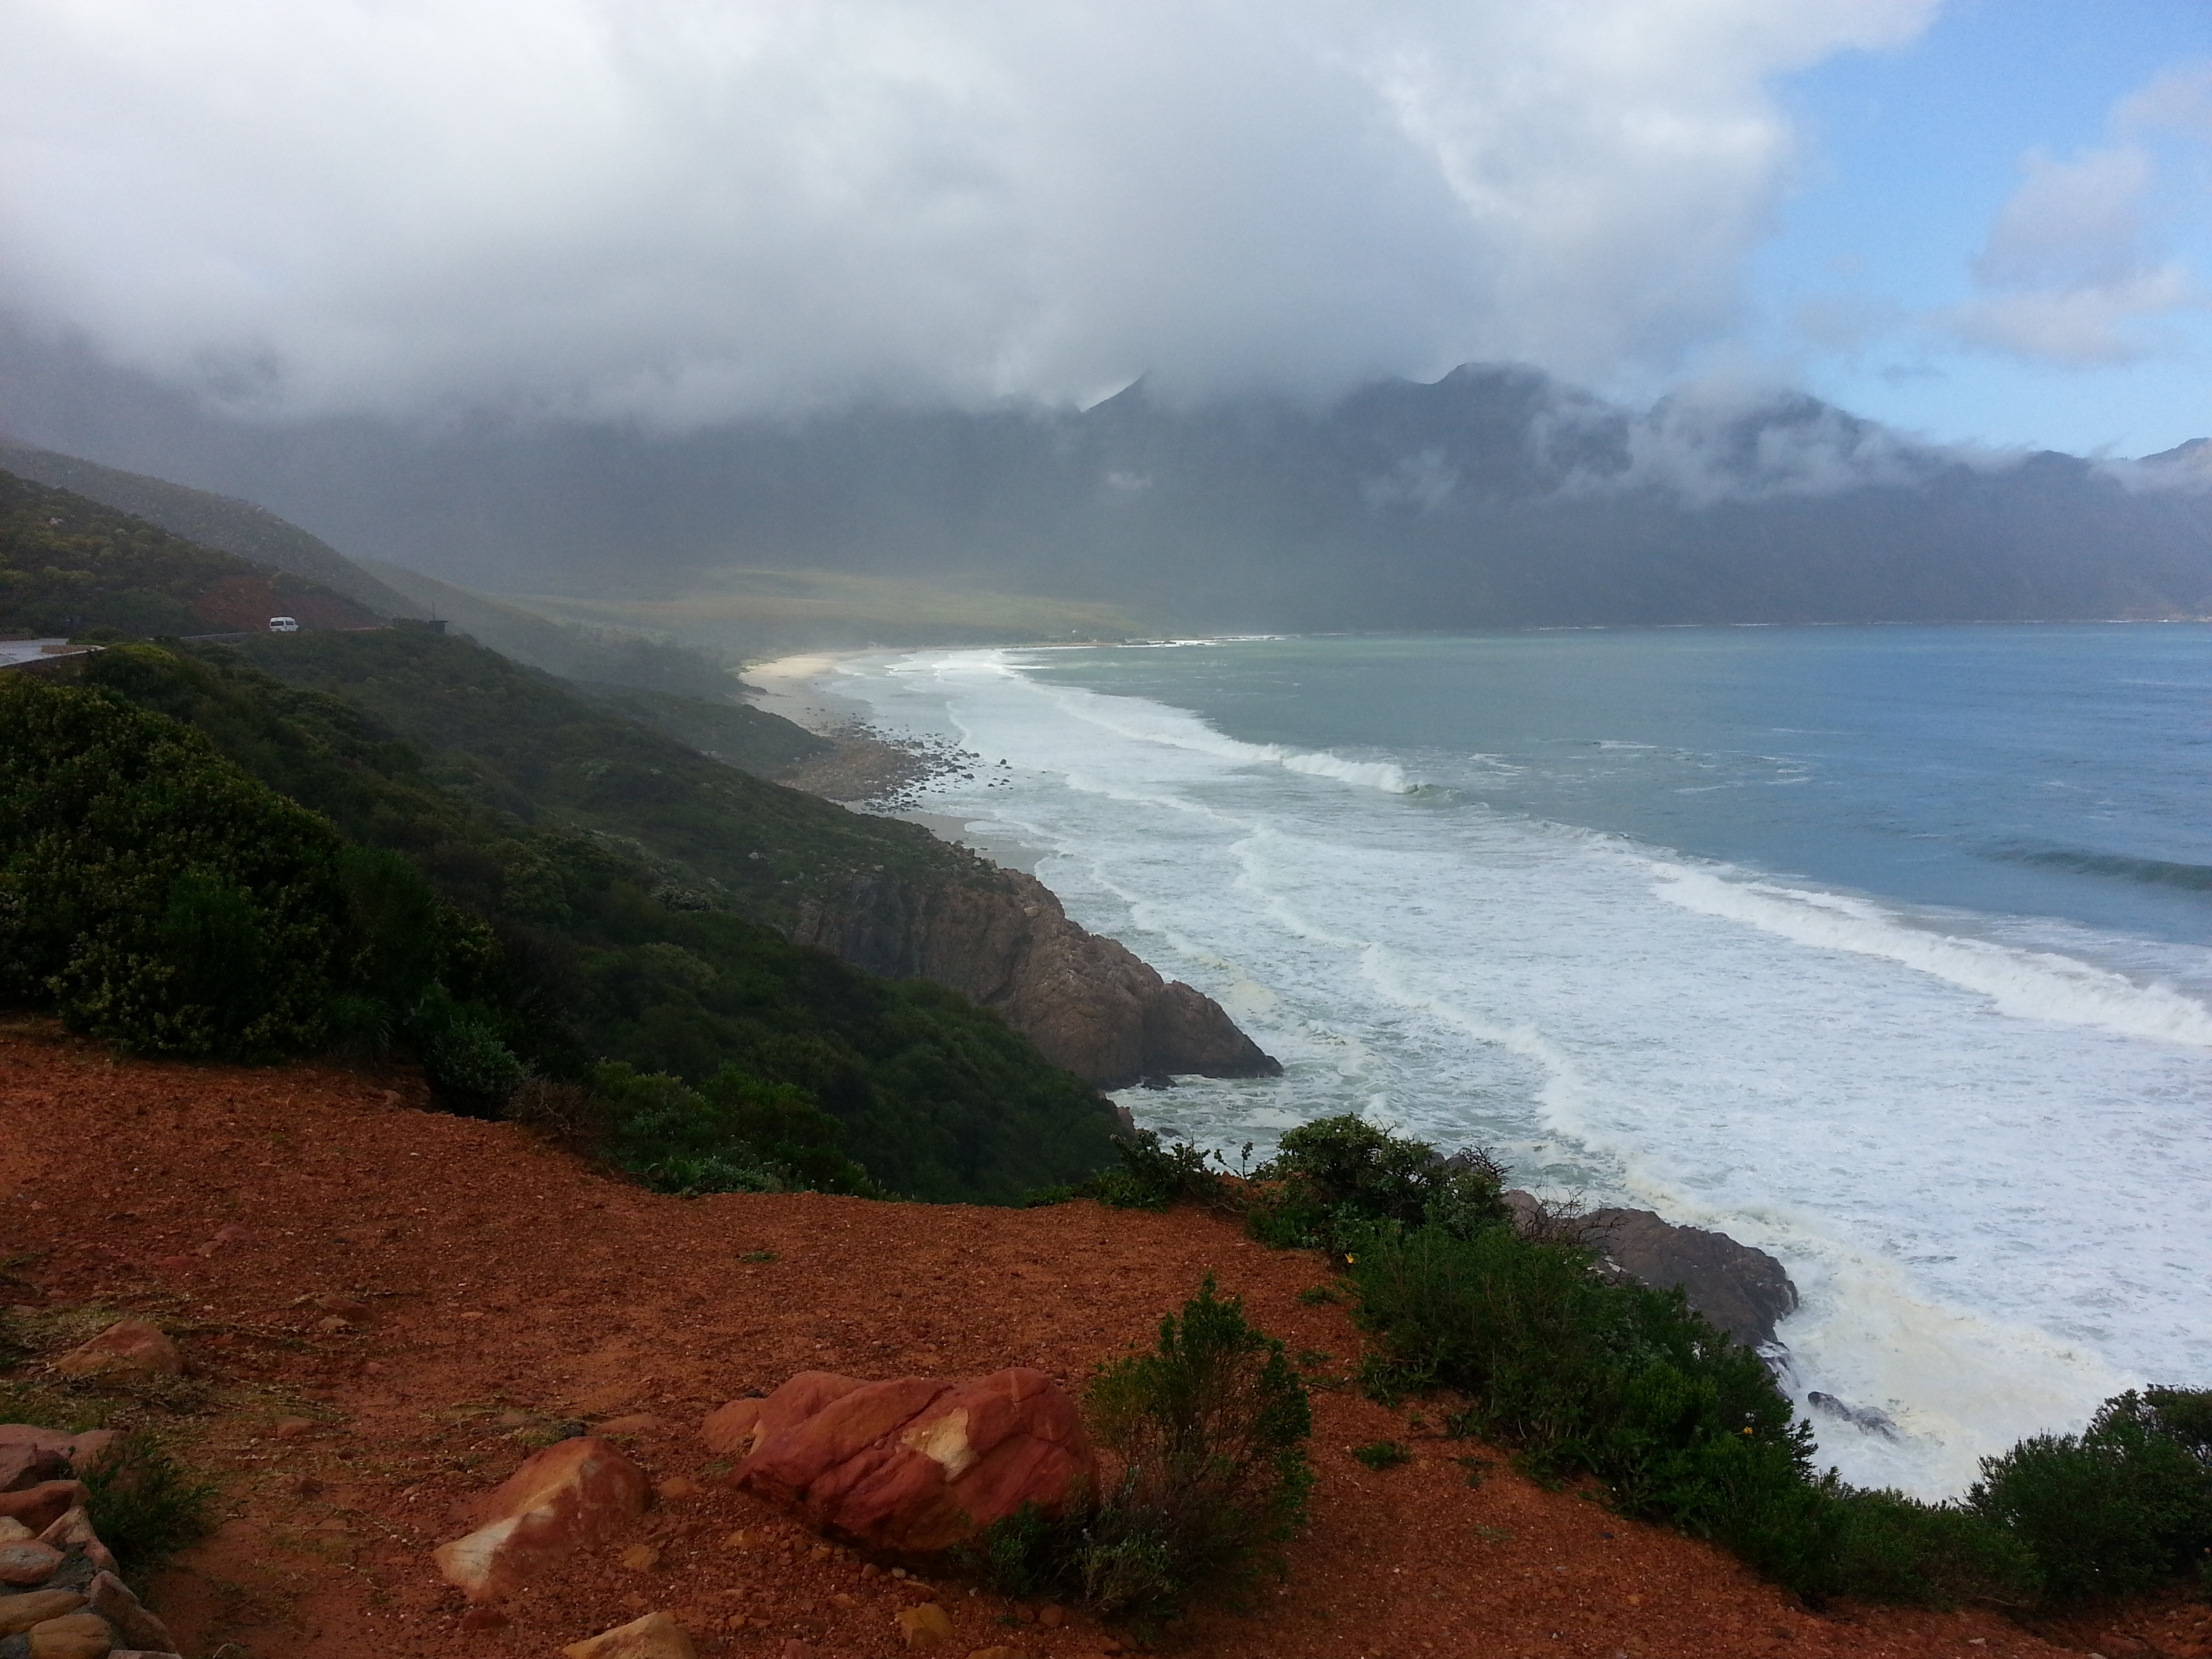
landscape, sea, coast, ocean, mountain, cloud, shore, wave, cliff, weather, terrain, body of water, loch, landform, geographical feature, atmospheric phenomenon